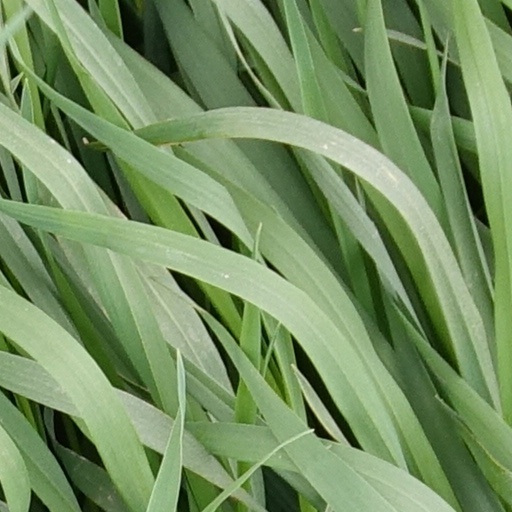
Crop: wheat